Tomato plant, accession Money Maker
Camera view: bottom (45 deg); turntable rotation: 0 degrees
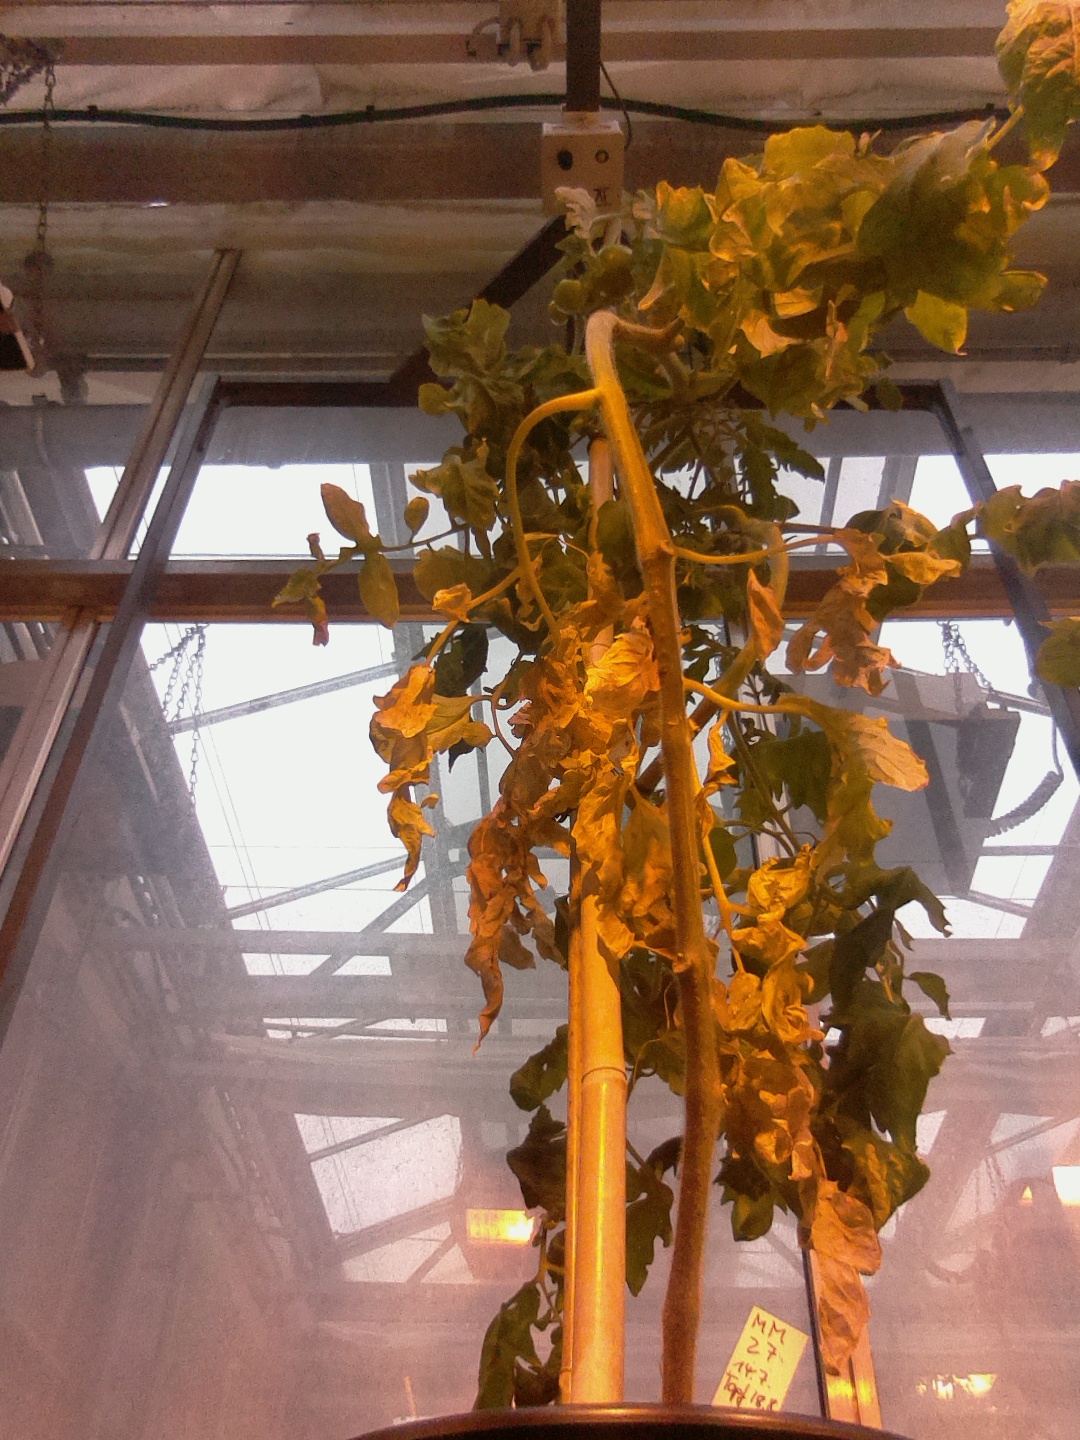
BBCH growth stage 78: 80% -90% of final fruit size